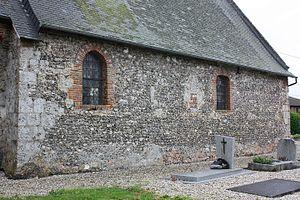
Criquetot-sur-Longueville - Eglise Saint-Julien
Criquetot-sur-Longueville est une commune française située dans le département de la Seine-Maritime en Normandie.